Answer in natural language. How many Beds are visible in the scene? Choose between the following options: 1, 5, 4, 0 or 6
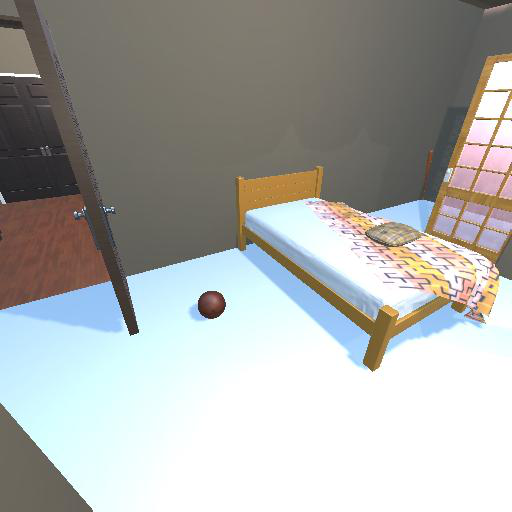
<answer>1</answer>